N77 road (Ireland)

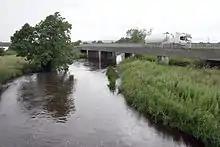
N77 crossing the River Nore at Ballyragget

The N77 road is a national secondary road in Ireland. It links the N10 national primary on the ring road south of Kilkenny, County Kilkenny to the M7 motorway at Portlaoise in County Laois.